2023 Sahlen's Six Hours of The Glen

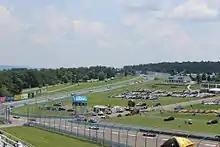
Watkins Glen International, where the race was held.

International Motor Sports Association's (IMSA) president John Doonan confirmed the race was part of the schedule for the 2023 IMSA SportsCar Championship (IMSA SCC) in August 2022. It was the ninth year the event was held as part of the WeatherTech SportsCar Championship. The 2023 Sahlen's Six Hours of The Glen was the fifth of eleven scheduled sports car races of 2023 by IMSA, and it was the third of four races of the Michelin Endurance Cup (MEC). The race was held at the eleven-turn Watkins Glen International on June 25, 2023.